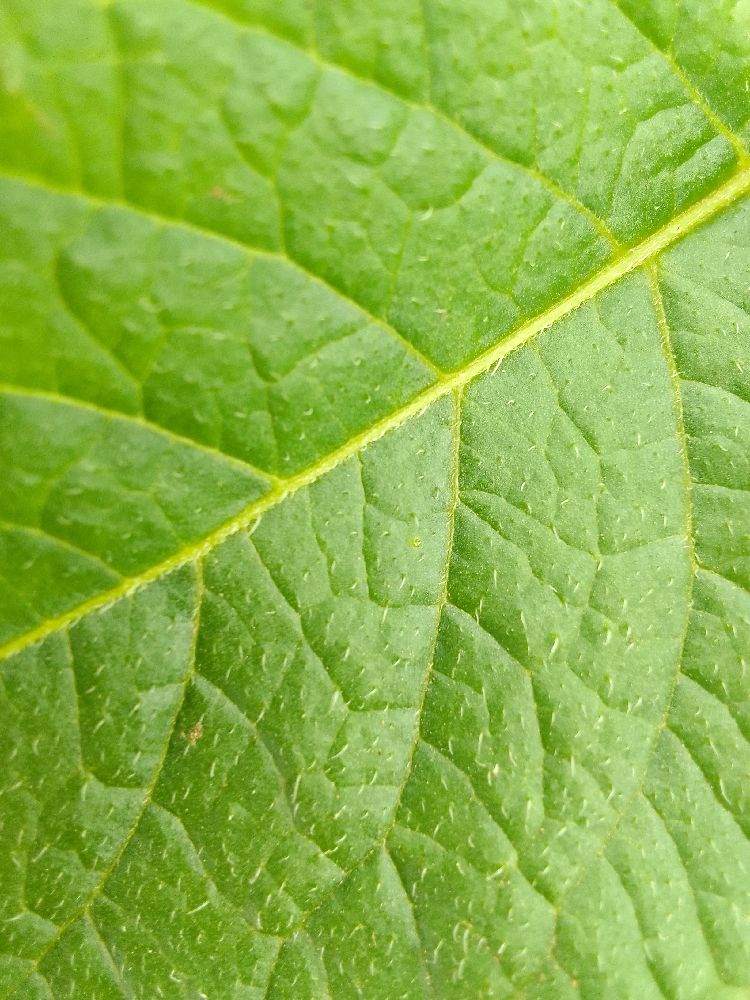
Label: Healthy